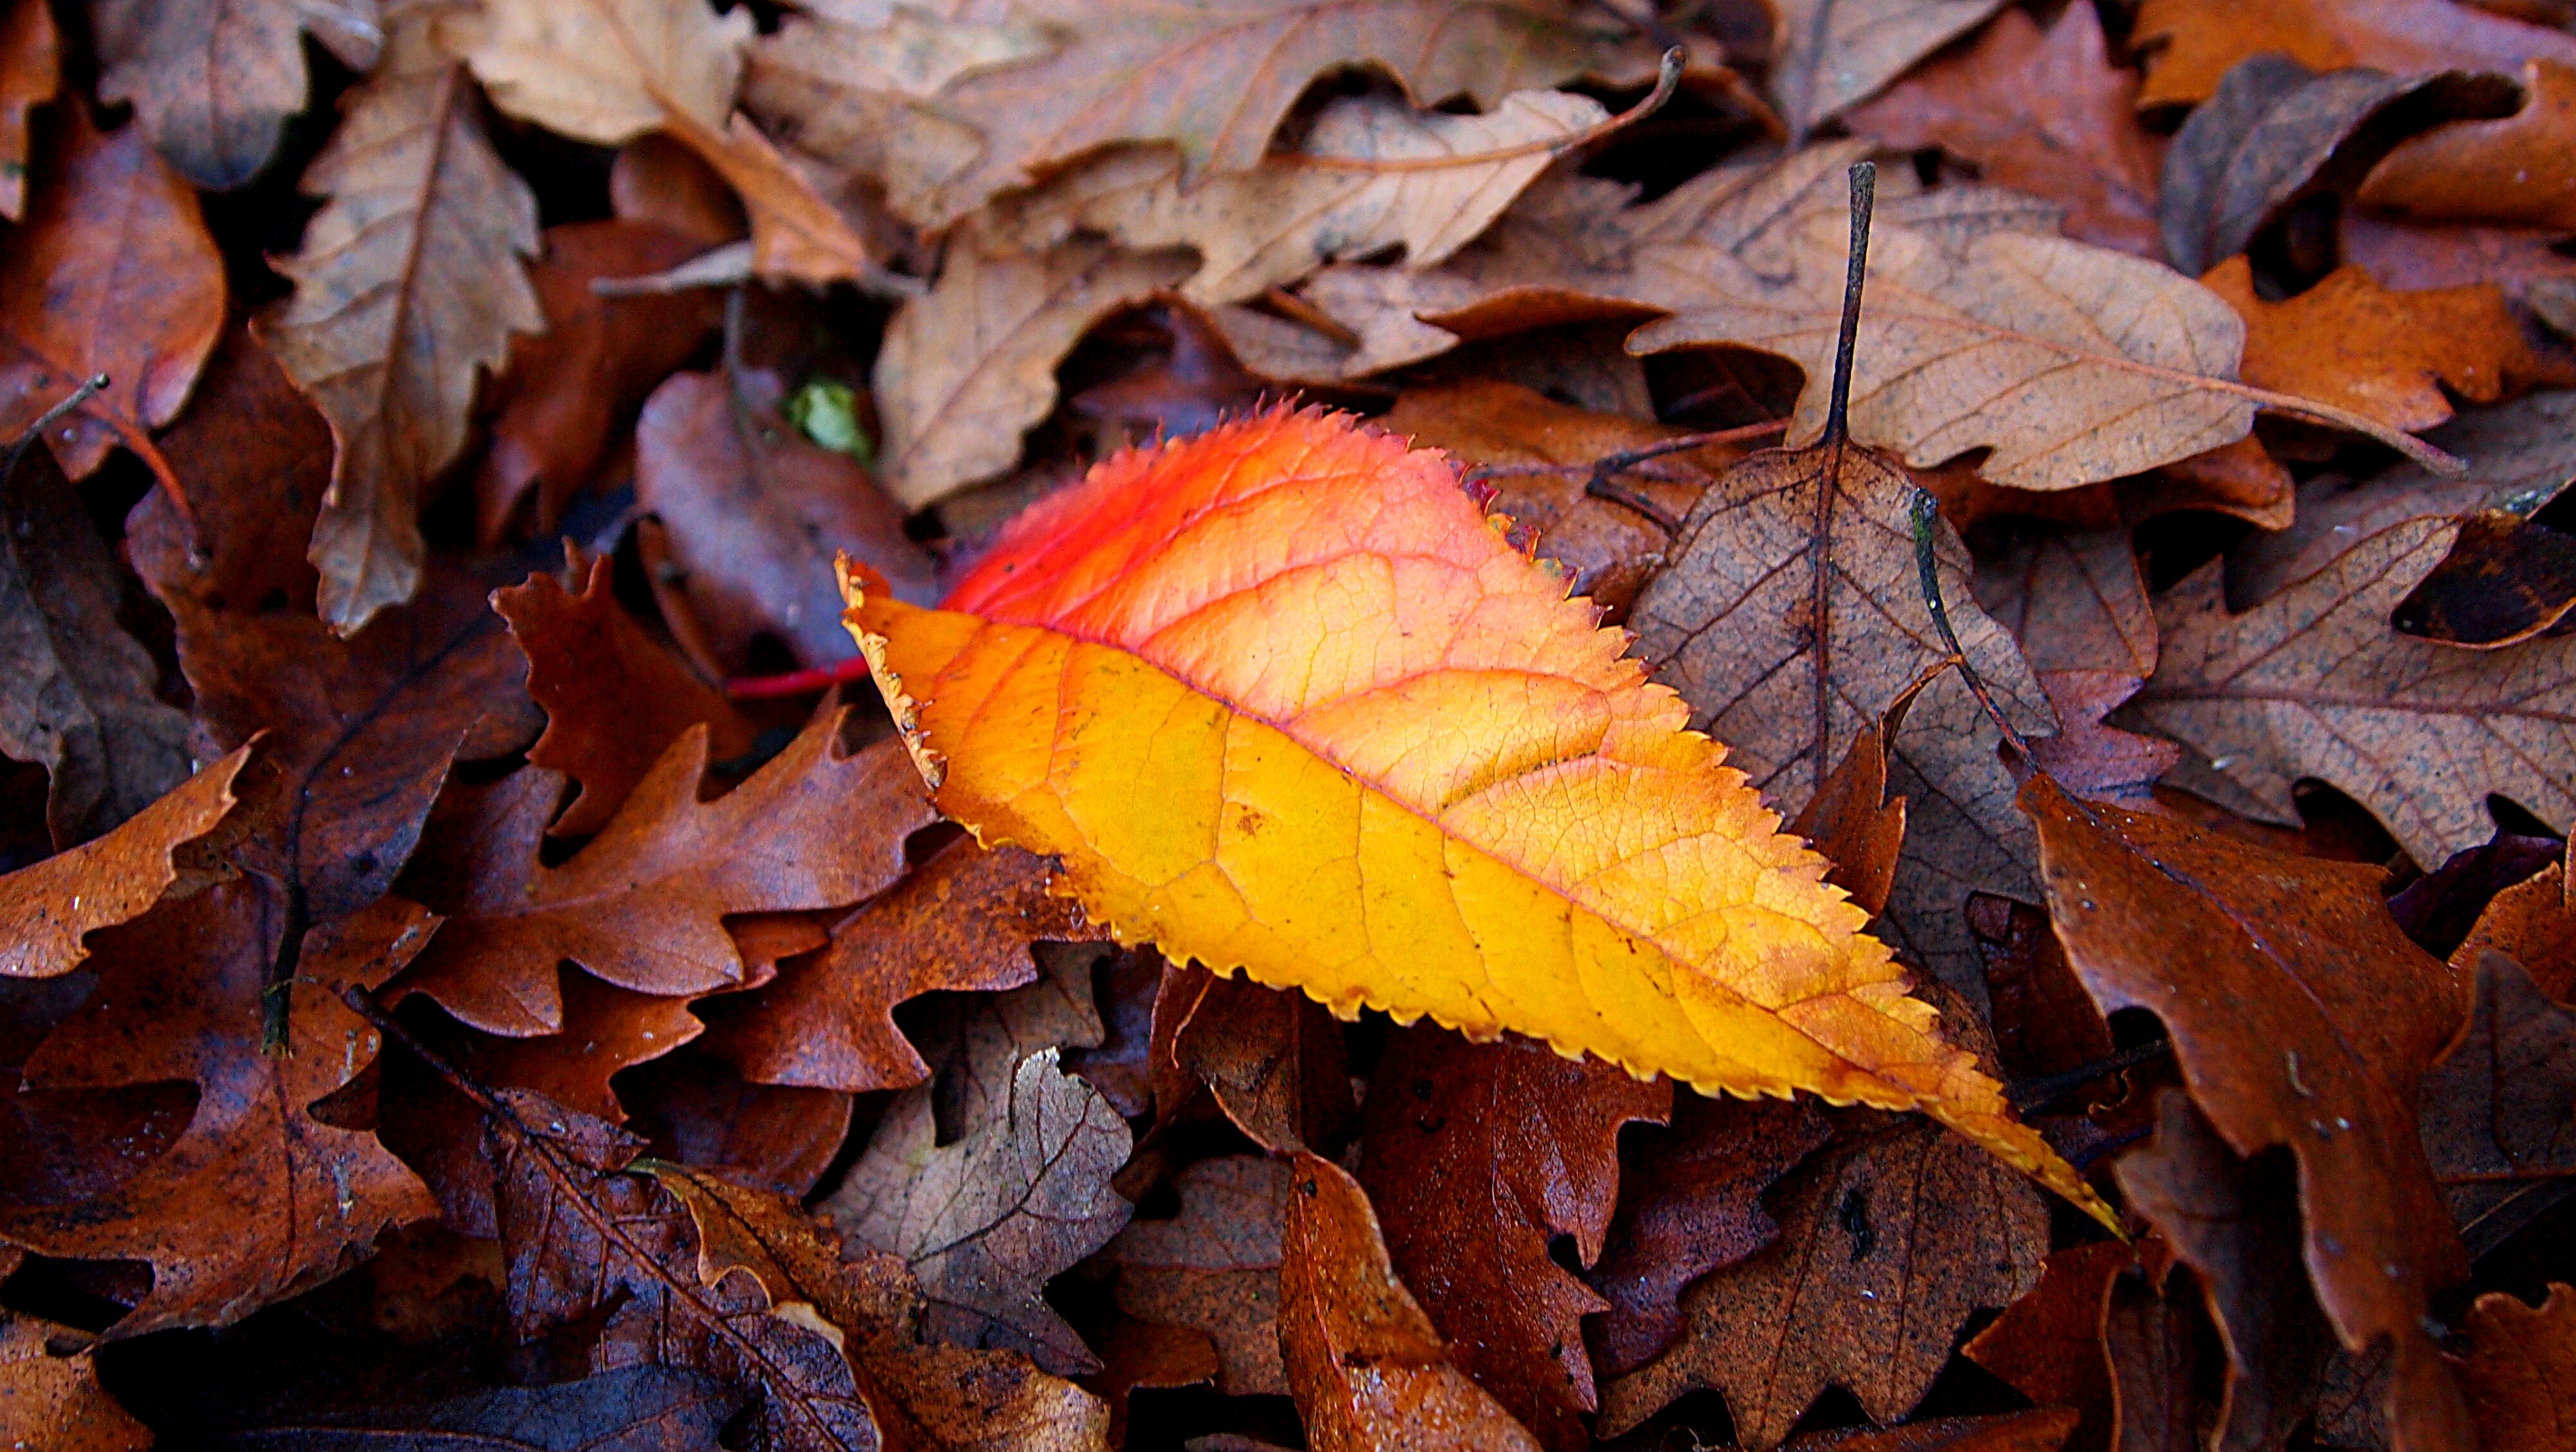
tree, nature, forest, branch, plant, leaf, flower, autumn, soil, yellow, flora, season, close up, veins, deciduous, autumn leaf, macro photography, woody plant